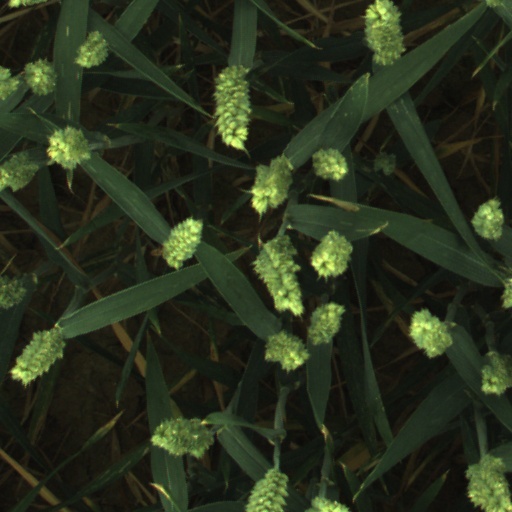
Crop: wheat